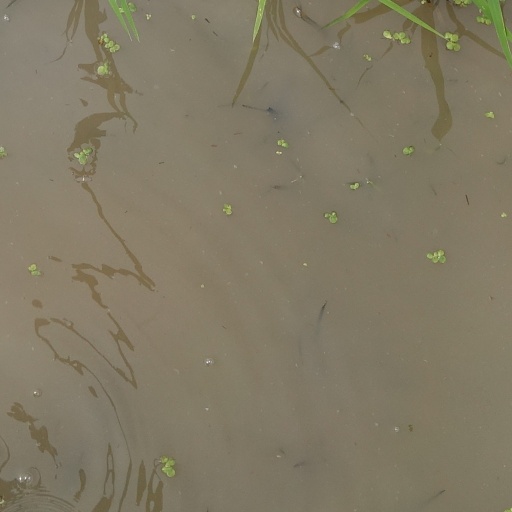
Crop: rice